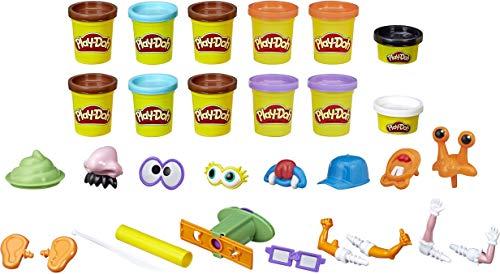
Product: Play-Doh Poop Troop Set with 12 Cans
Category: Toys & Games | Arts & Crafts | Clay & Dough
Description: Includes 12 cans of Play-Doh compound including 10 standard-size 2-ounce cans and 2 small 1-ounce cans.
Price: $13.71
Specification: ProductDimensions:2.2x11x8.5inches|ItemWeight:2.2pounds|ShippingWeight:2.25pounds(Viewshippingratesandpolicies)|ASIN:B07DPKVQB4|Itemmodelnumber:E5810AS0|Manufacturerrecommendedage:3yearsandup